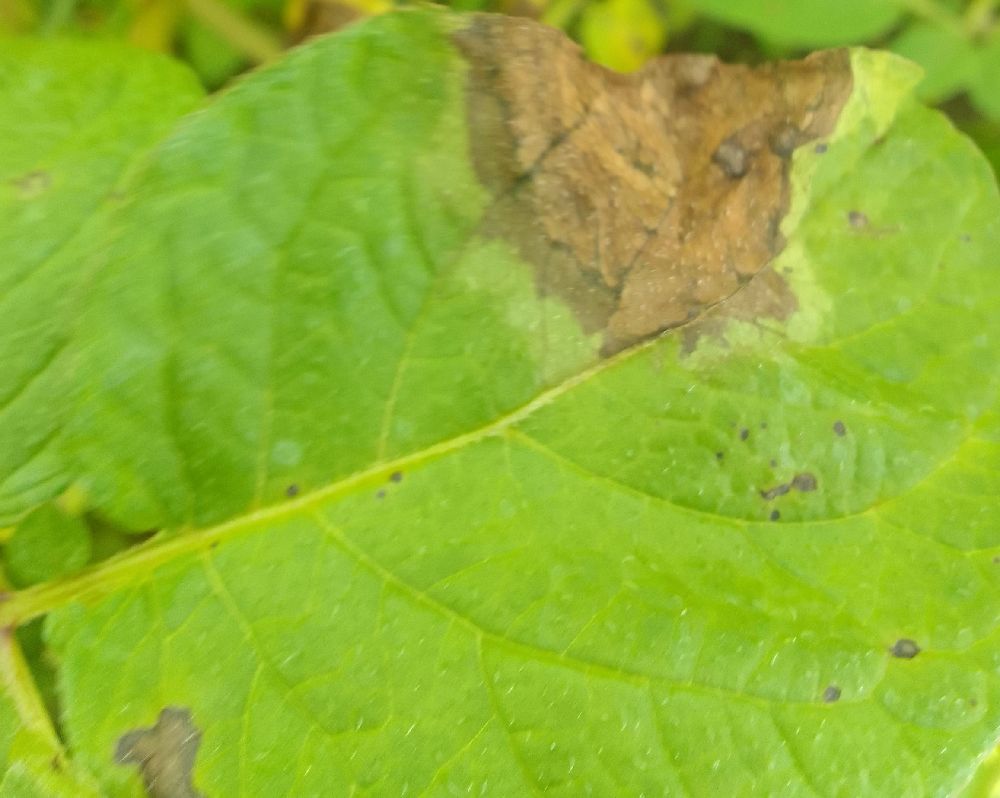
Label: Late blight